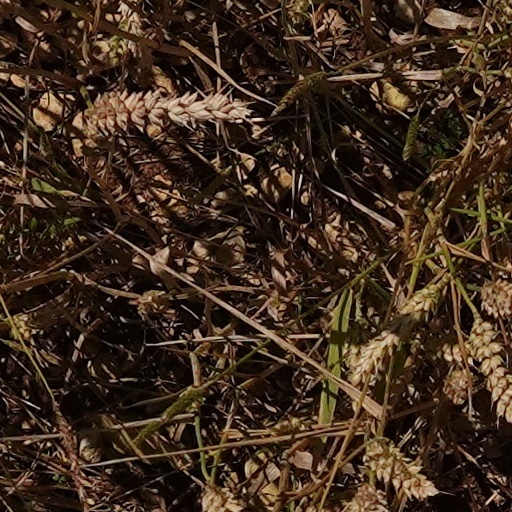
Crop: wheat